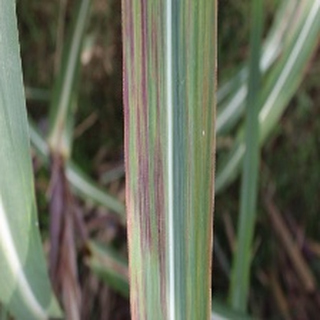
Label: sugarcane_bacterial_blight